Question: Please indicate a possible affordance area of sit_on_bicycle that can be used for sitting
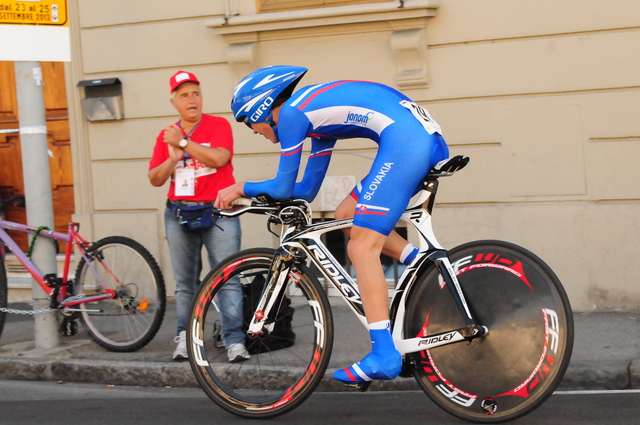
Answer: [423.5, 153, 473.5, 177]